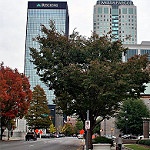
Label: buildings